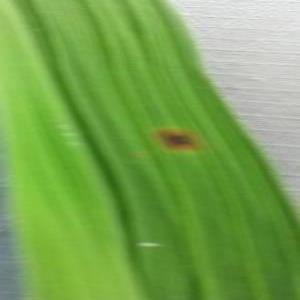
Disease: Brownspot